Alien Storm

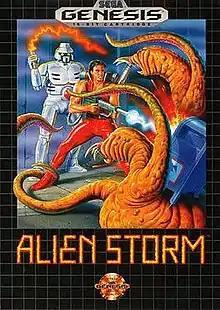
Genesis cover art

is a beat 'em up shooter released as an arcade video game by Sega in 1990. It was ported to the Genesis/Mega Drive and Master System. The Mega Drive version was re-released on Wii's Virtual Console in 2007 and was also included on "Sonic's Ultimate Genesis Collection" for Xbox 360 and PlayStation 3. The game was also re-released on the Nintendo Classics service in 2022.